Old Santa Susana Stage Road

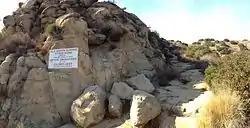
A mosaic plaque was built in 1939 to commemorate the historic road.

The Old Santa Susana Stage Road, or Santa Susana Wagon Road, is a route taken by early travelers between the San Fernando Valley and Simi Valley near Chatsworth, California, via the Santa Susana Pass. The main route climbs through what is now the Santa Susana Pass State Historic Park, with a branch in Chatsworth Park South.